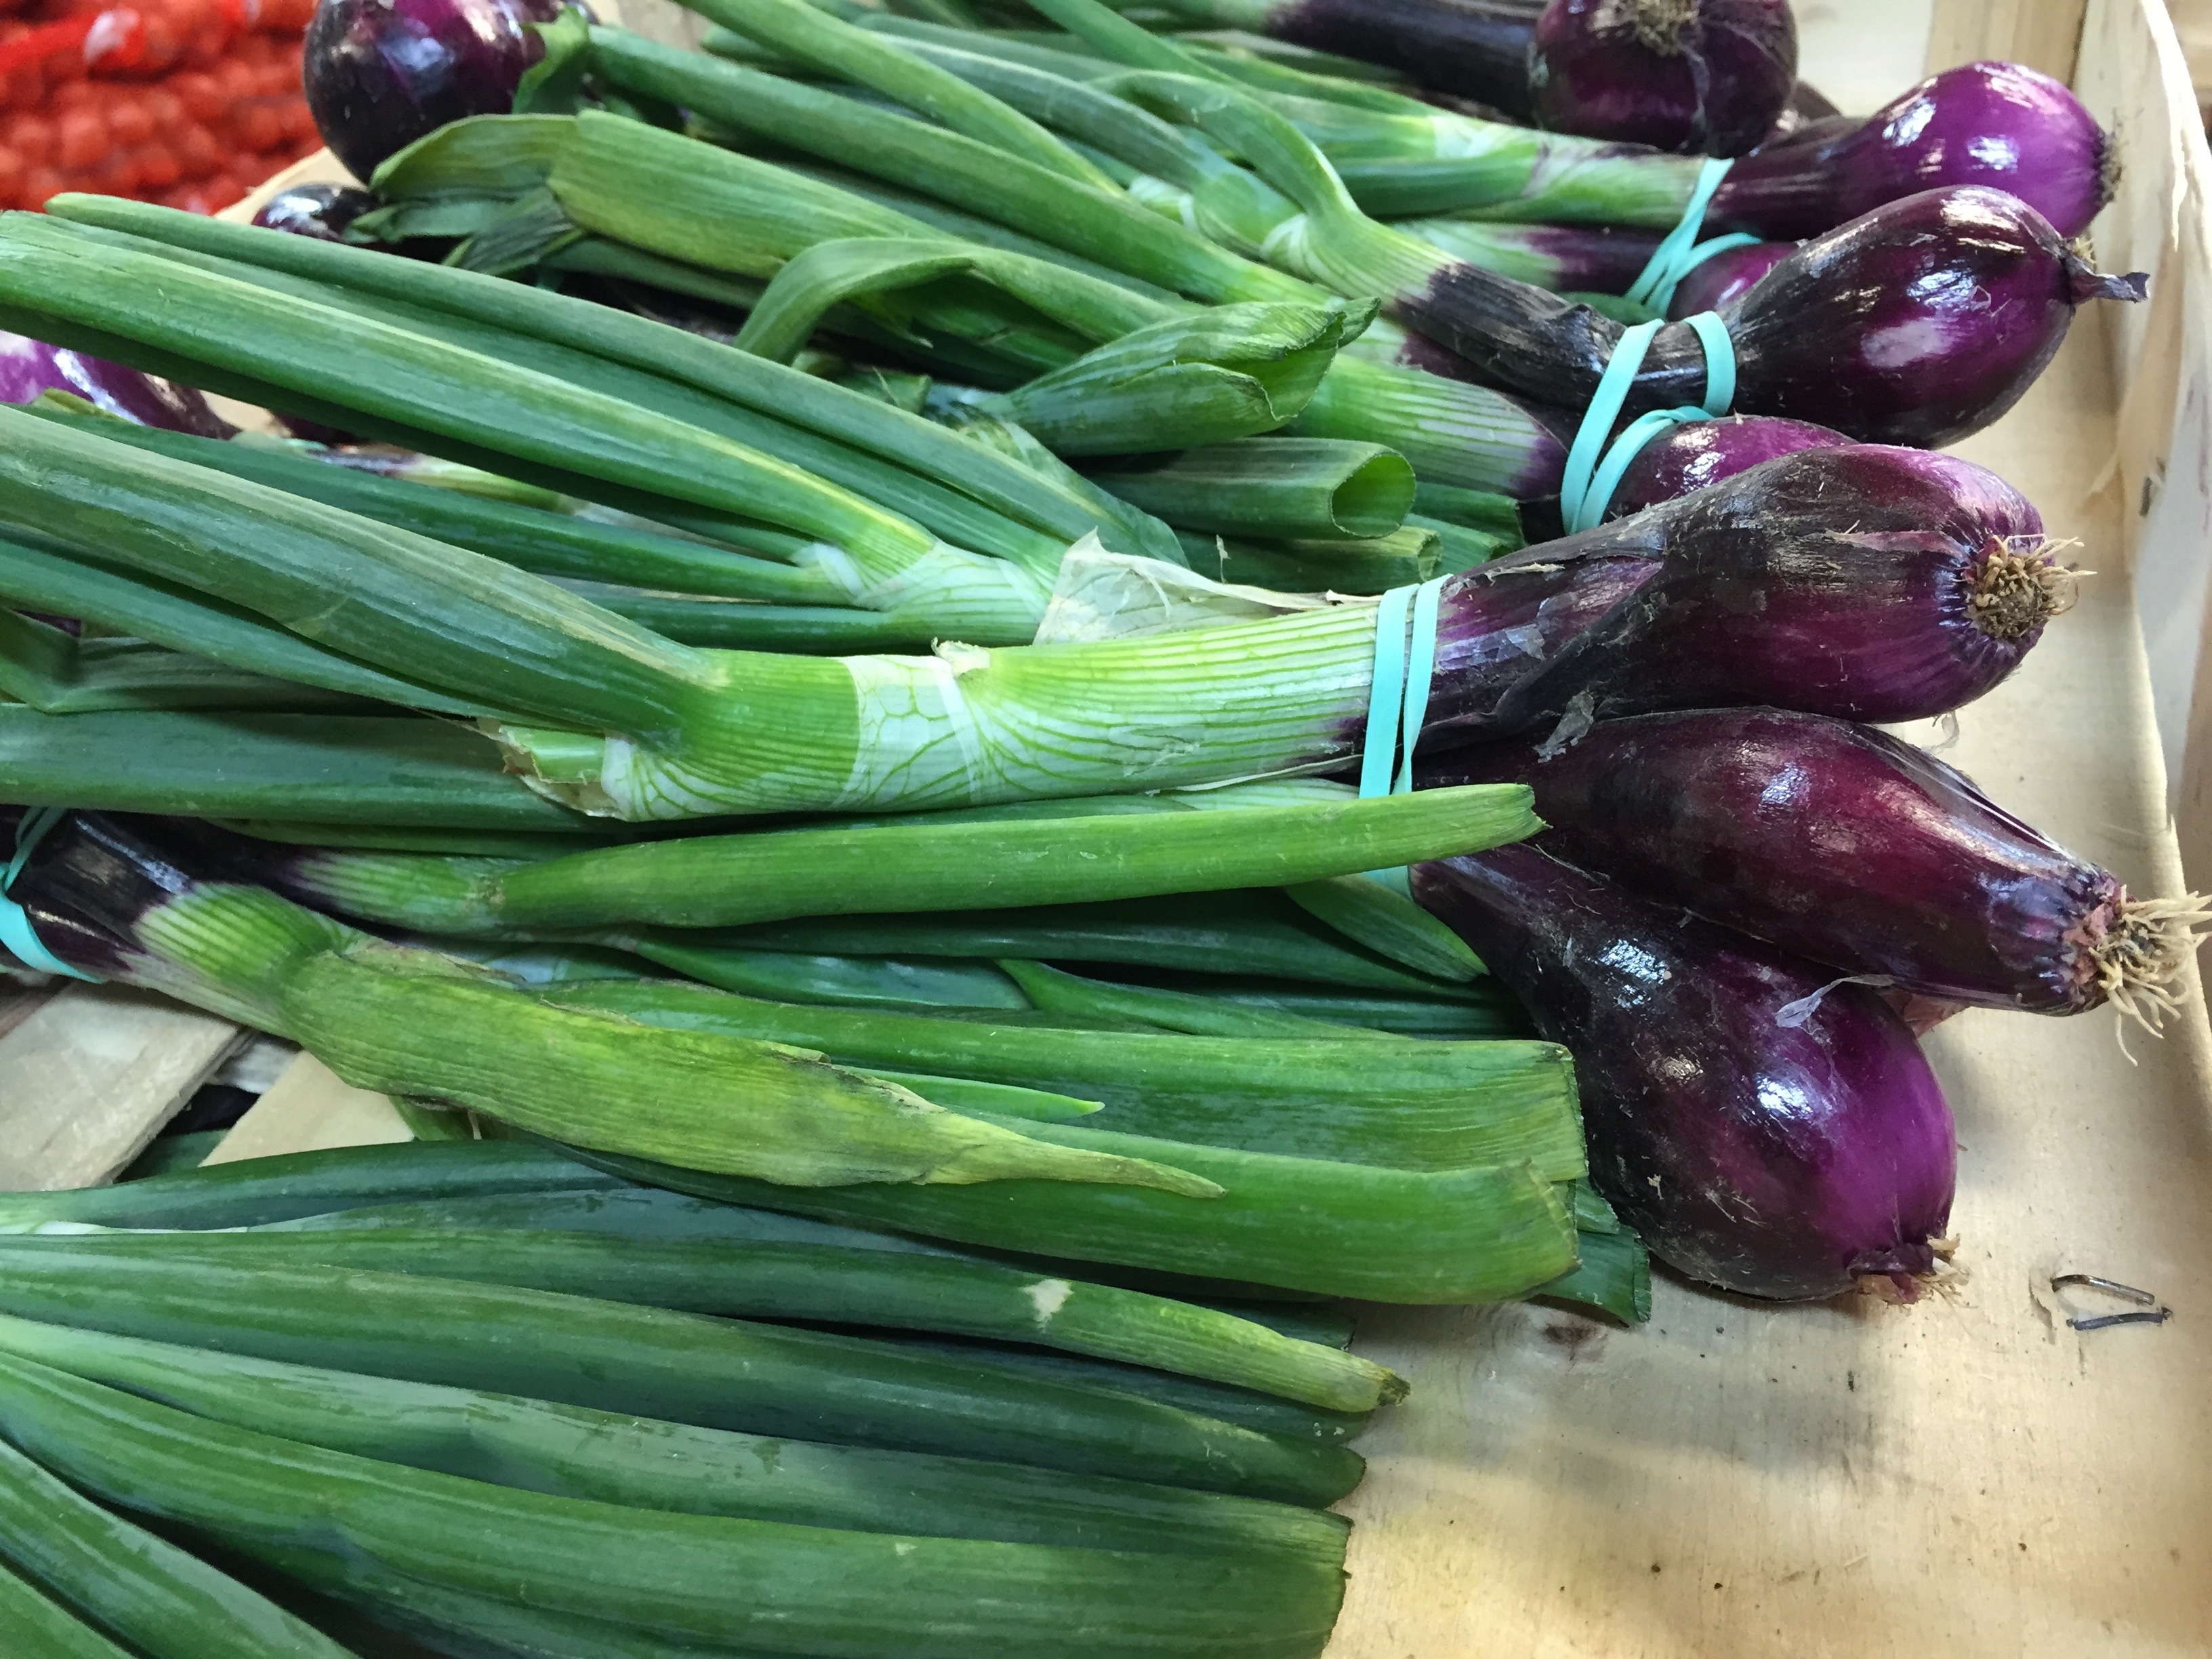
plant, food, red, produce, vegetable, onion, vernal, flowering plant, land plant, choy sum